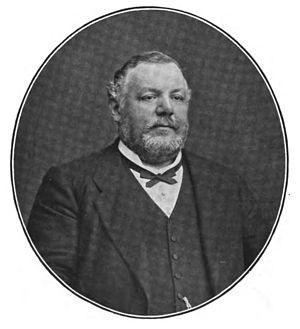
Sir Frank Crisp est un avocat, microscopiste et horticulteur britannique.